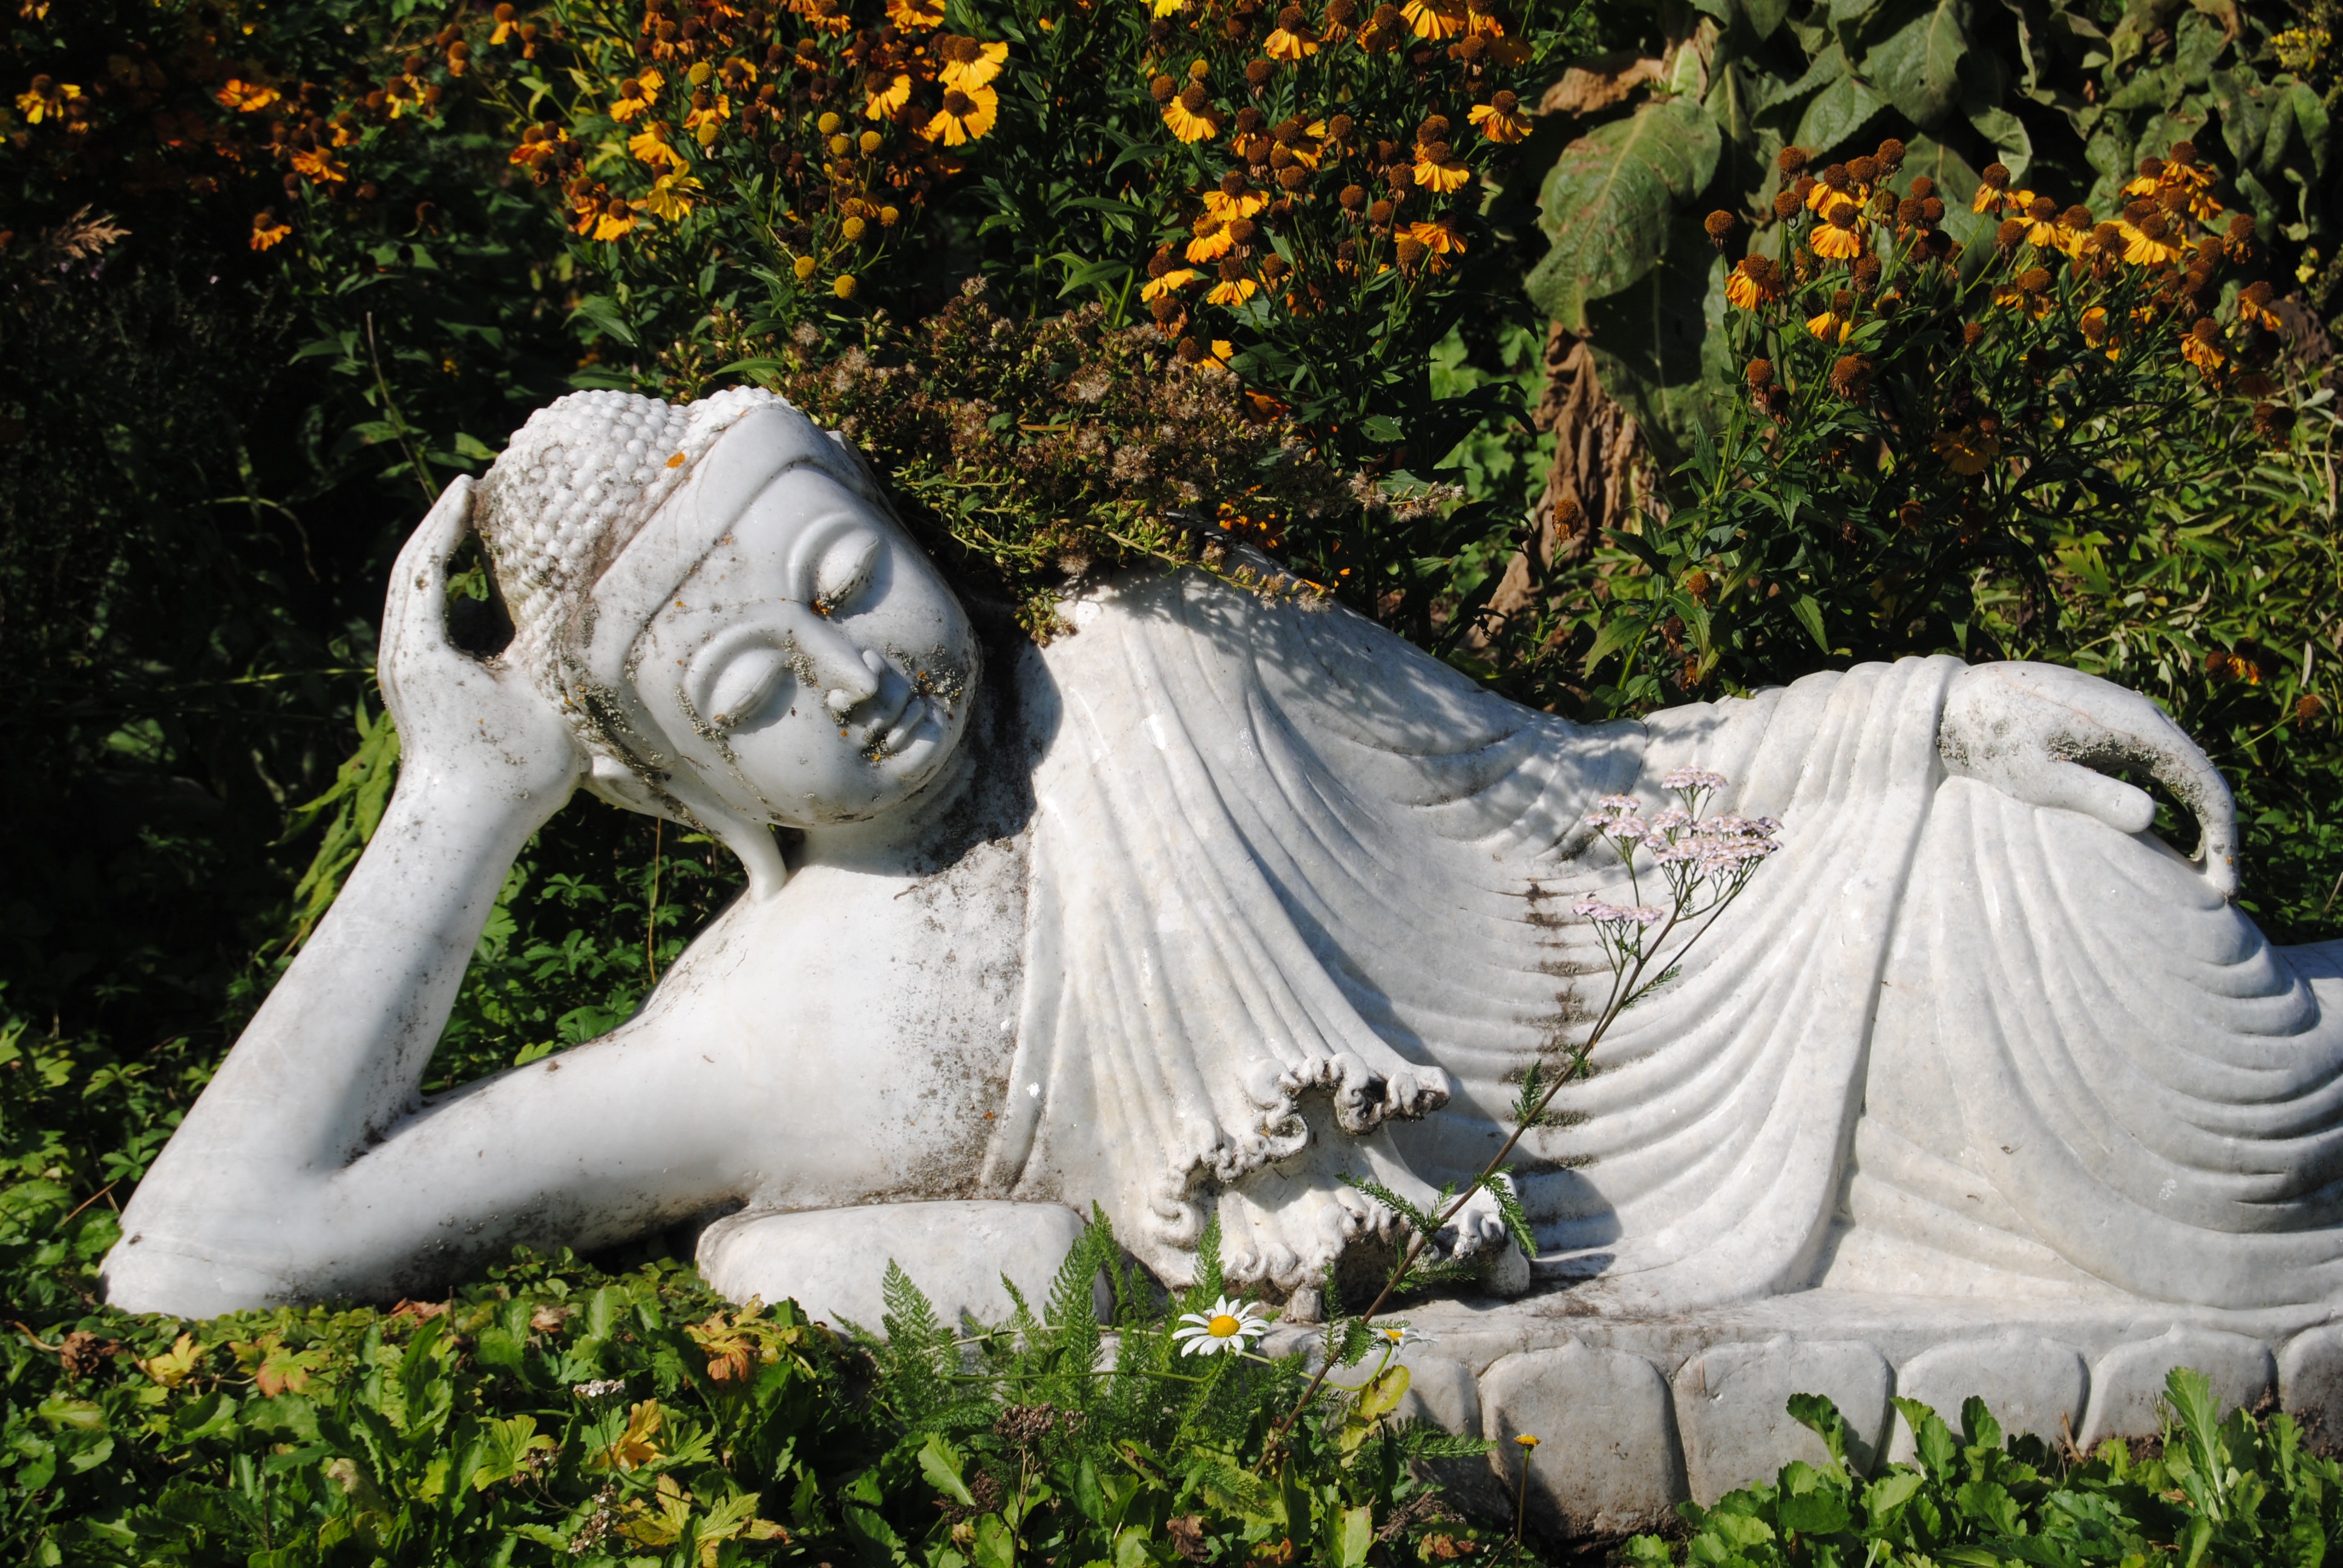
flower, monument, statue, garden, sculpture, art, figure, buddha, carving, historically, water feature, mythology, stone figure, fictional character